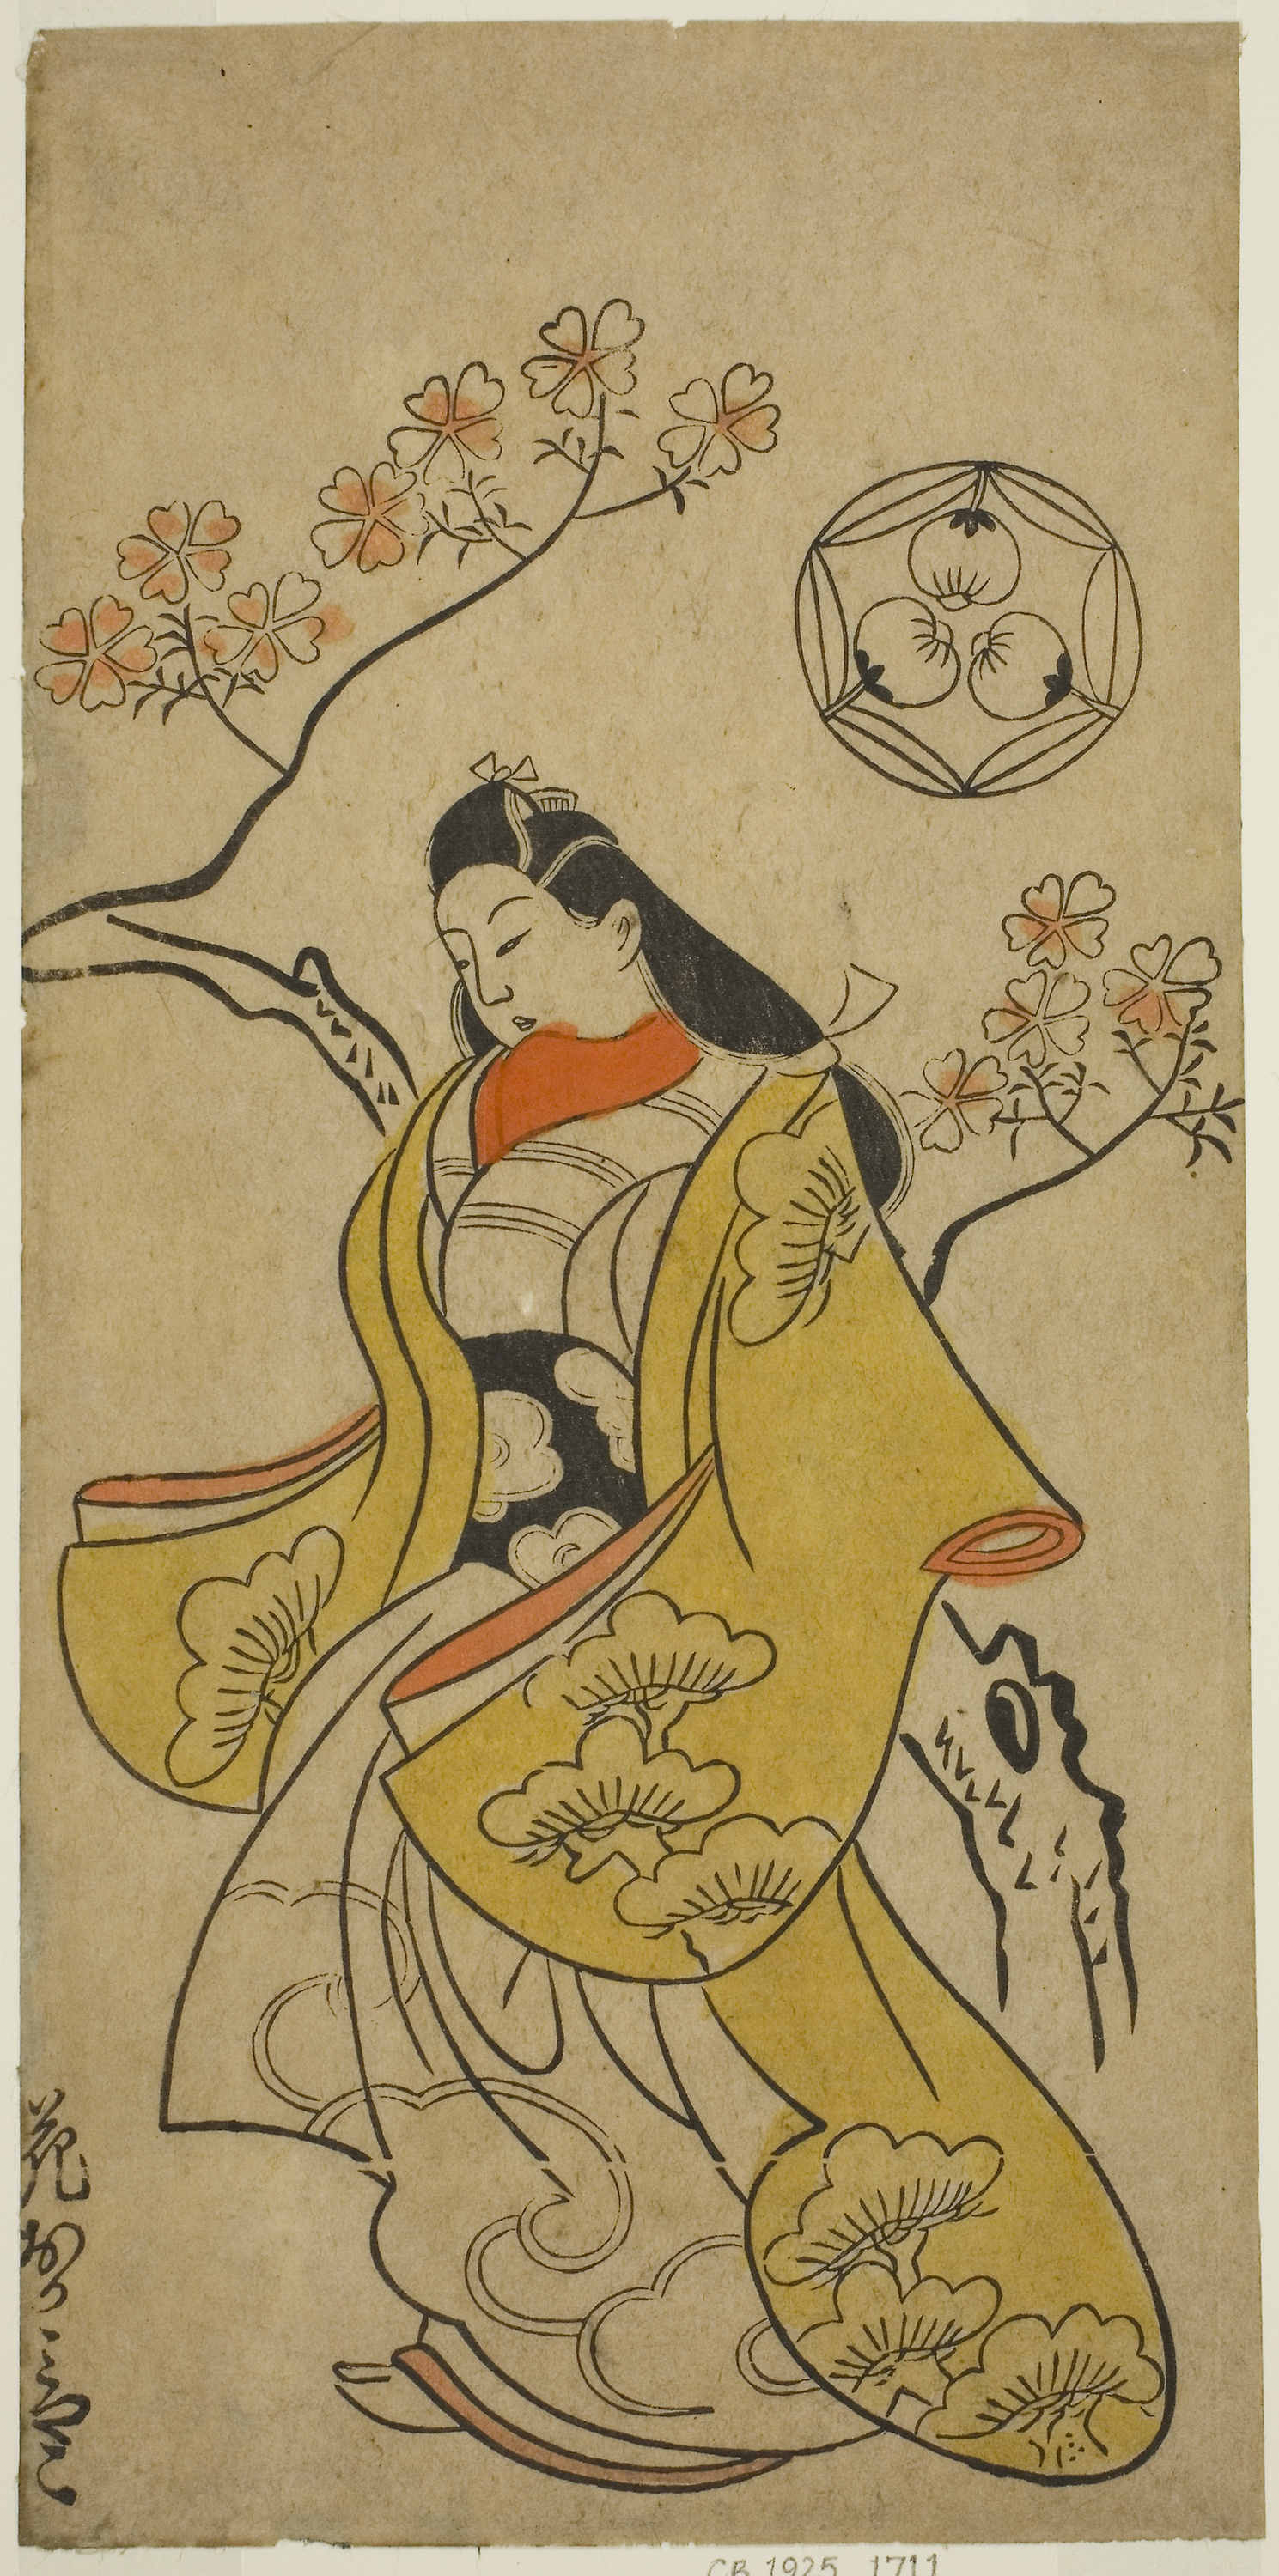
art, painting, illustration, drawing, costume design, modern art, fictional character